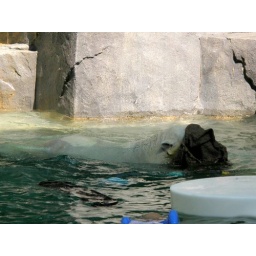
Brookfield Zoo polar bear playing in the water